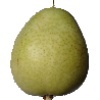
Label: Pear 1